United Nations Security Council Resolution 702

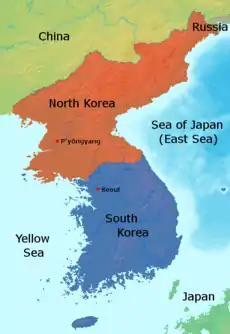
Location of North and South Korea

United Nations Security Council resolution 702, adopted without a vote on 8 August 1991, after examining separately the applications of the Democratic People's Republic of Korea (North Korea) and the Republic of Korea (South Korea) for membership in the United Nations, the Council recommended to the General Assembly that North Korea and South Korea be admitted.